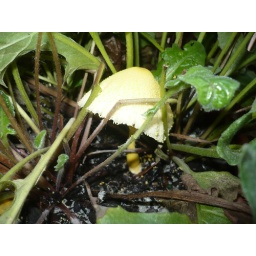
yellow mushroom in my wife's plant